Bernie Sanders 2016 presidential campaign

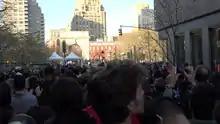
Part of the line to enter at the Bernie Sanders rally in Washington Square Park

Sanders said his campaign would focus on what he considered "real family values". "The right has claimed the mantle of 'family values' for far too long. When my Republican colleagues use the term they're usually talking about things like opposition to contraception, denying a woman's right to choose, opposition to gay rights, and support for abstinence-only education," Sanders said. His "real family values" included paid sick time, paid vacations, and access to paid family leave. On abortion rights, he remarked that " are saying to every woman in America, that she cannot control her own bod. I disagree. Let's say it loud and clear: Women control their bodies—not the government".